Hisatake Sugi

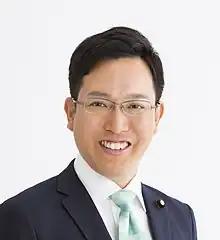
Official portrait, 2018

Hisatake Sugi is a Japanese politician and a member of the House of Councillors of Japan.